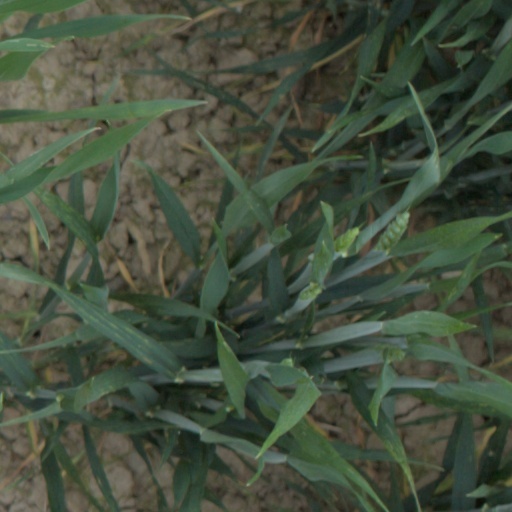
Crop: wheat